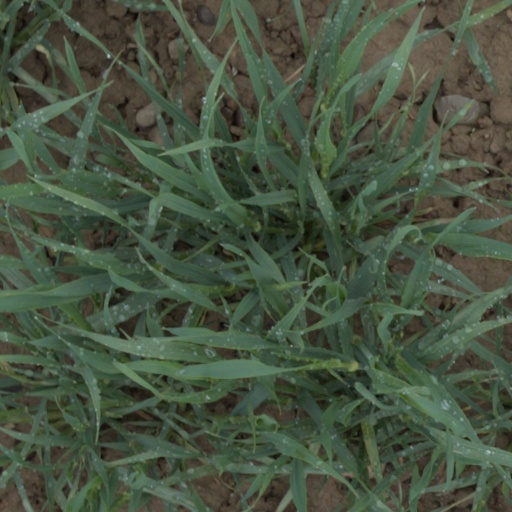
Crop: wheat